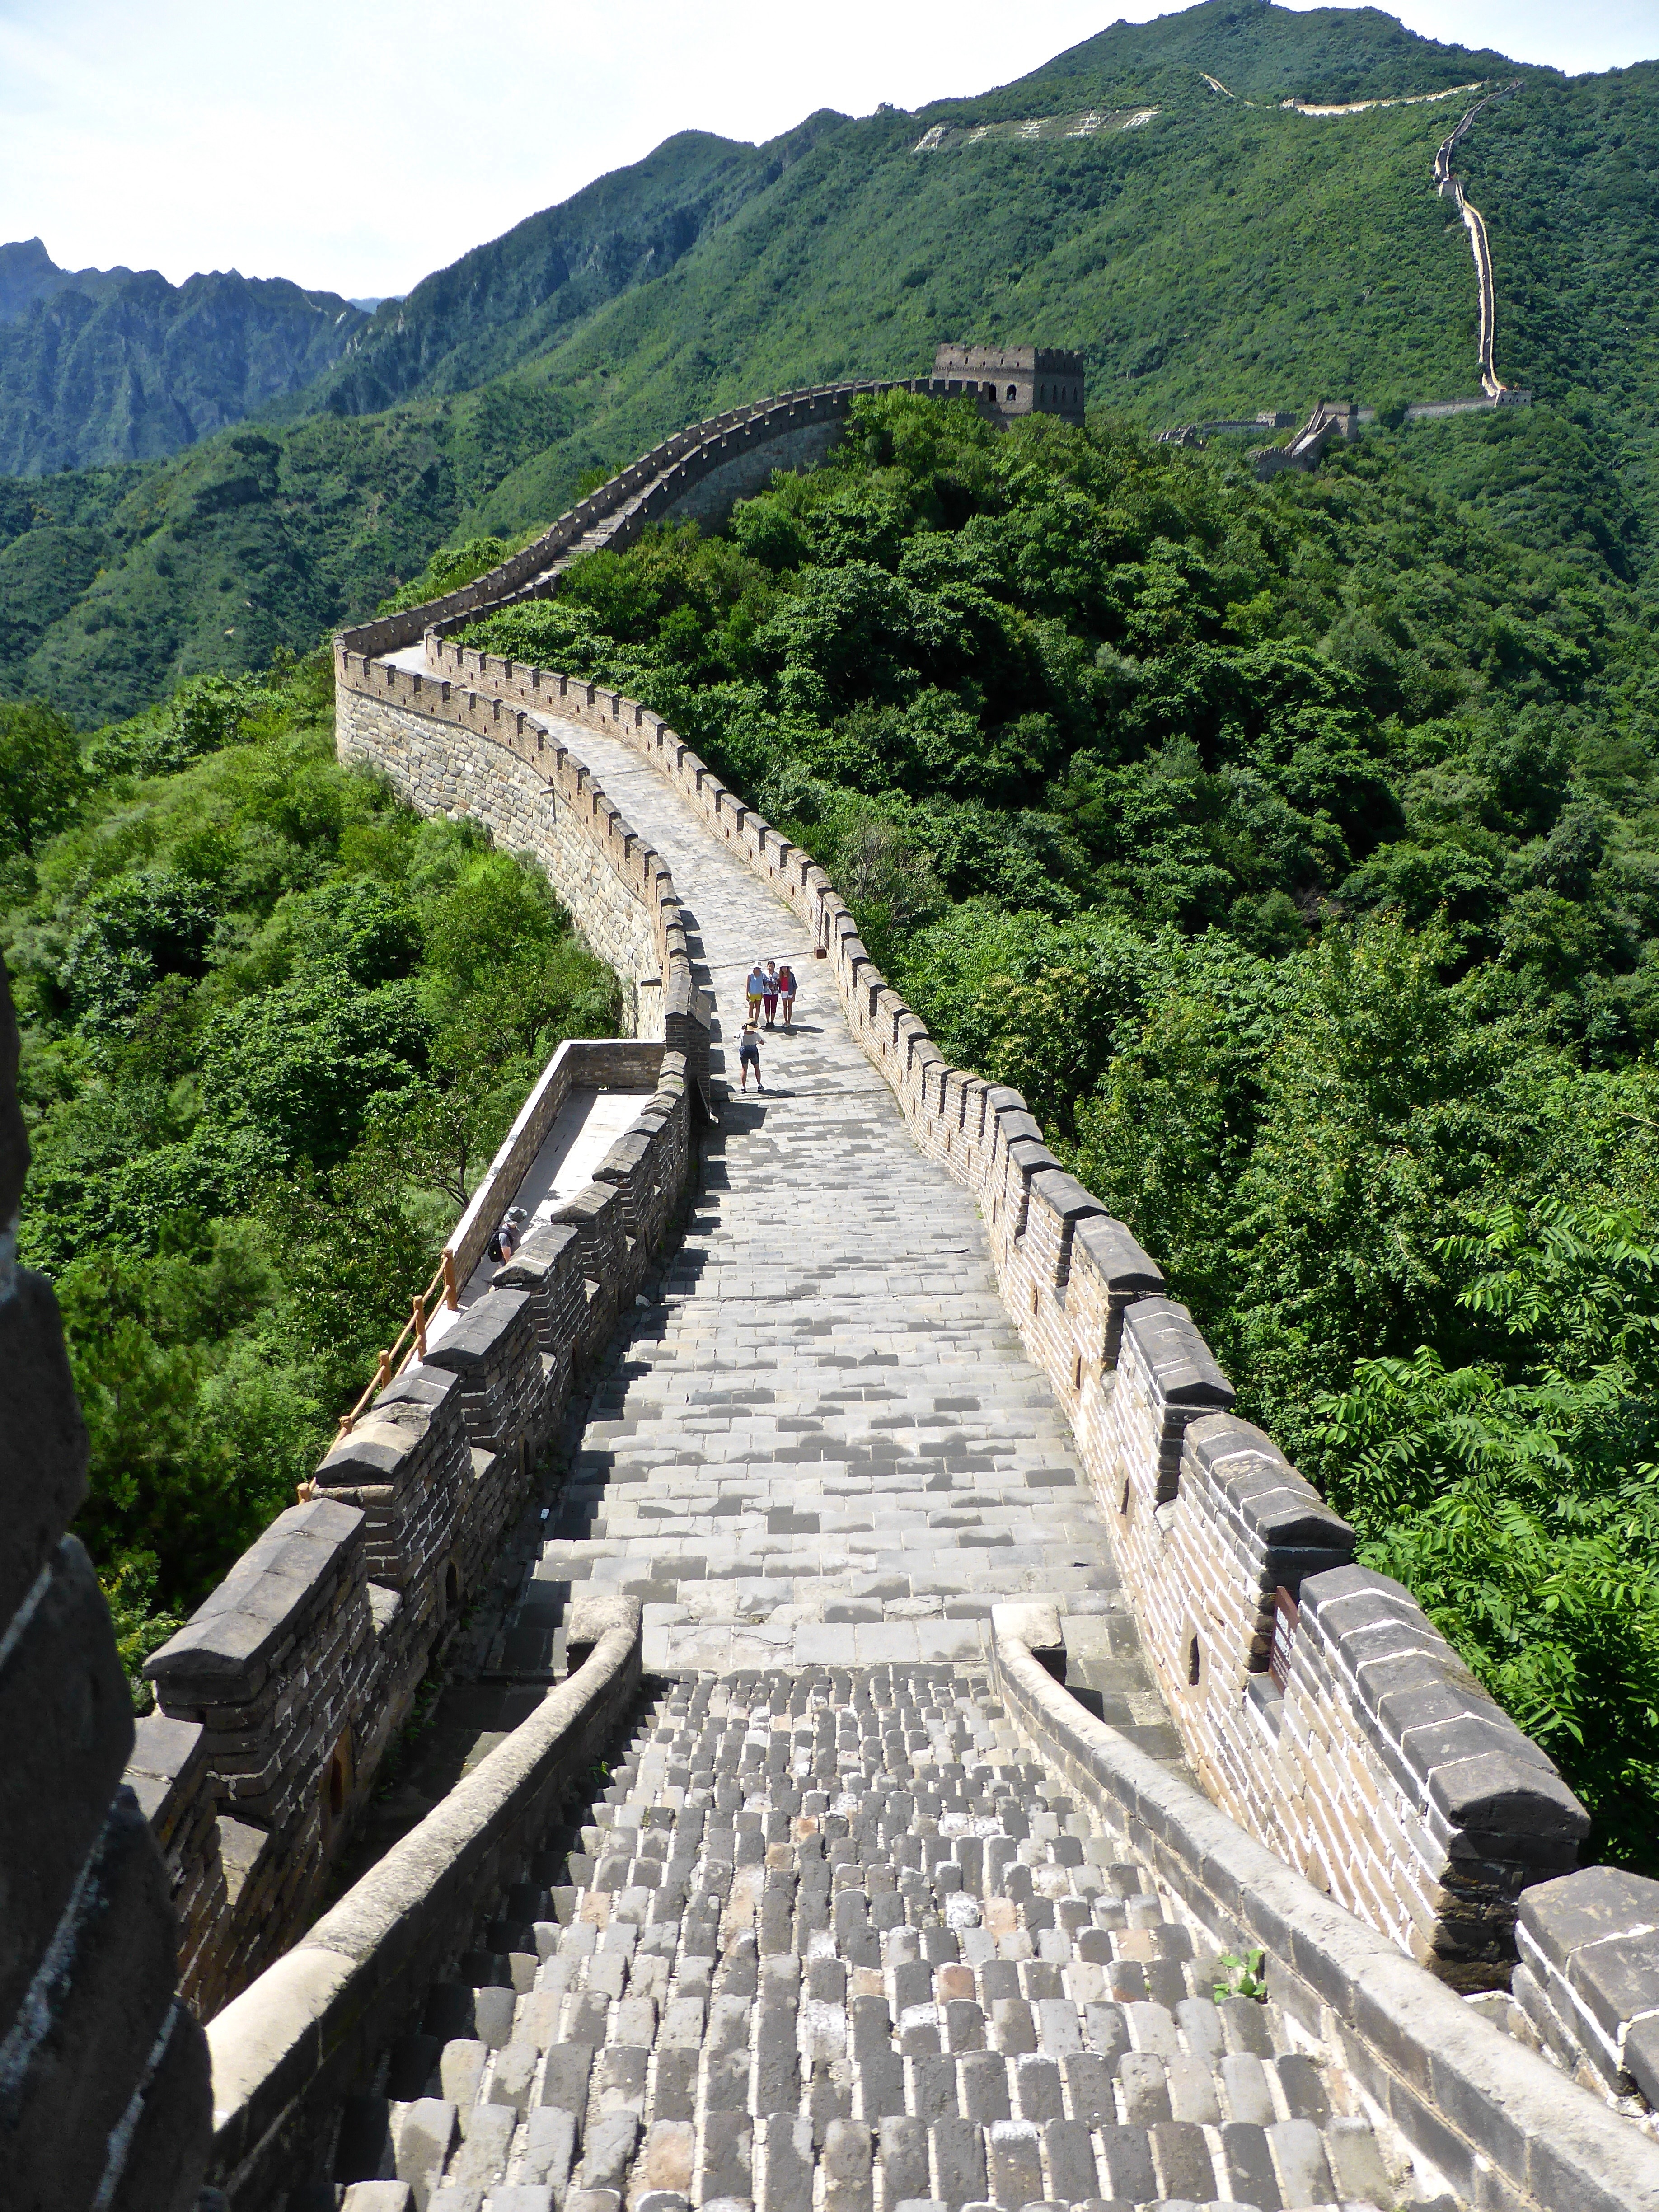
landscape, mountain, architecture, structure, track, bridge, wall, stone, walkway, monument, travel, transport, chinese, scenic, ancient, landmark, reservoir, historic, tourism, brick, great, great wall of china, history, wonder, famous, viaduct, heritage, protection, border, defense, mountain pass, nonbuilding structure